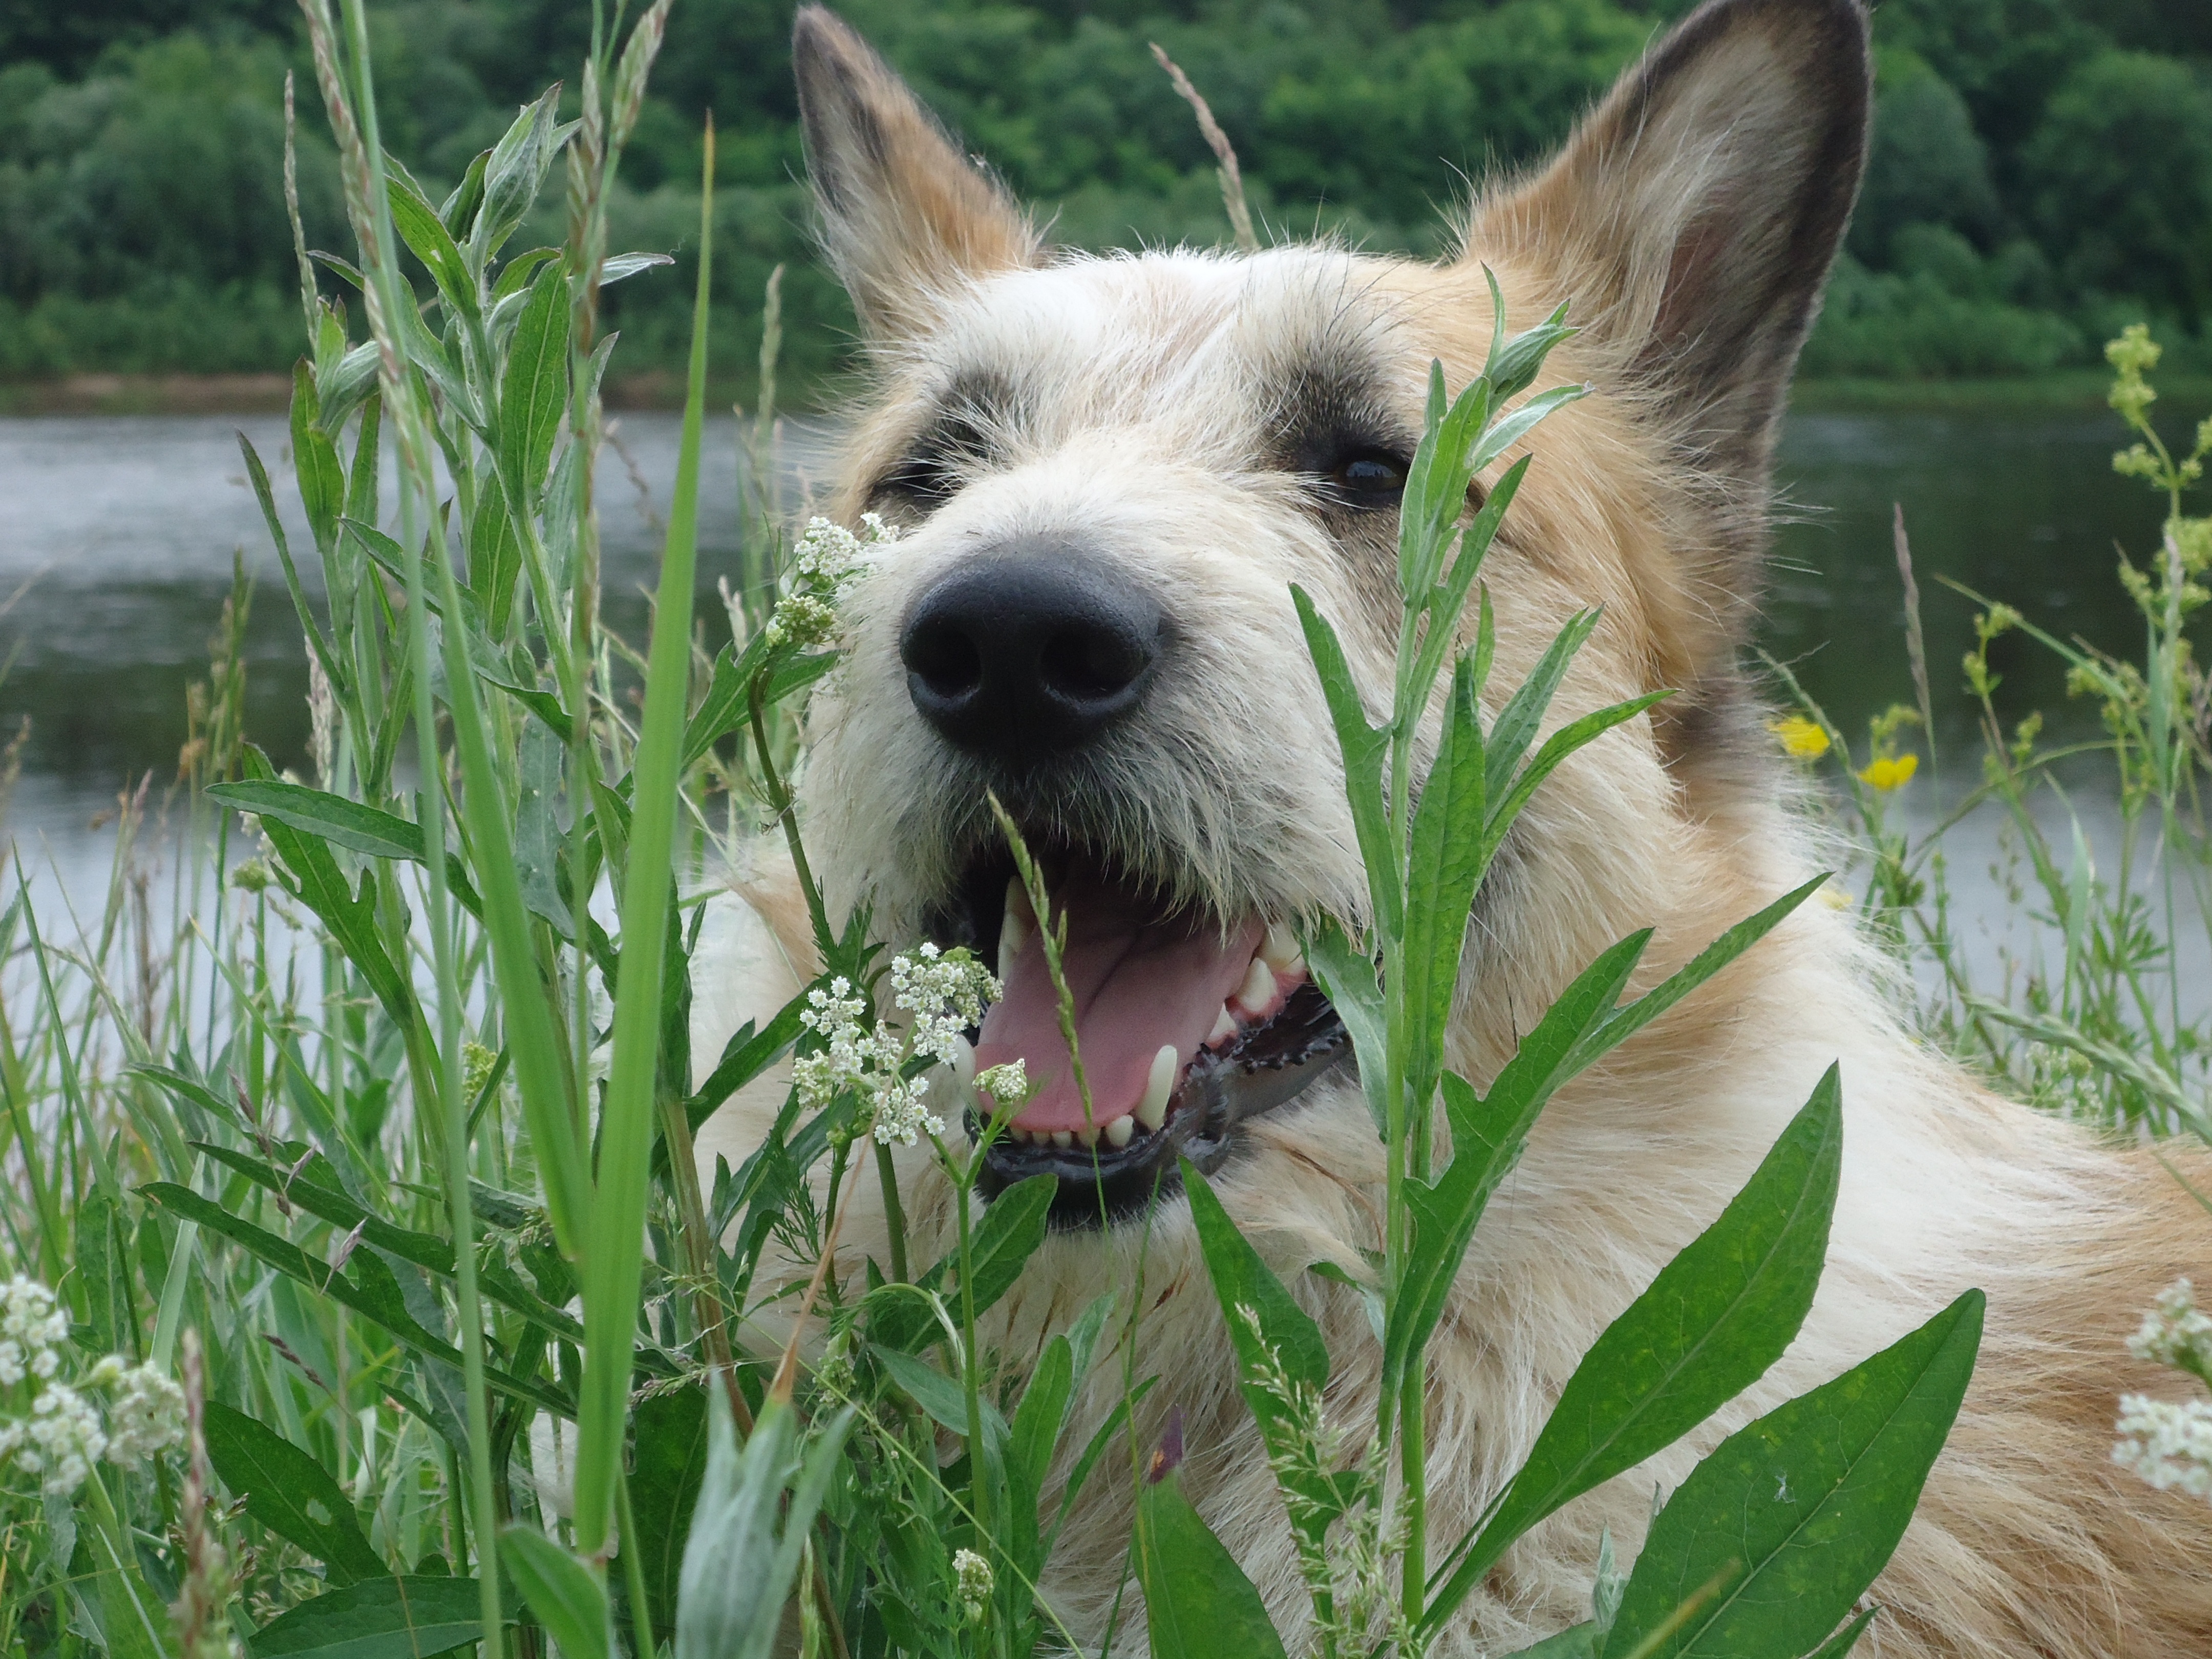
grass, puppy, dog, animal, mammal, vertebrate, teeth, dog breed, terrier, cairn terrier, the language, dog like mammal, west highland white terrier